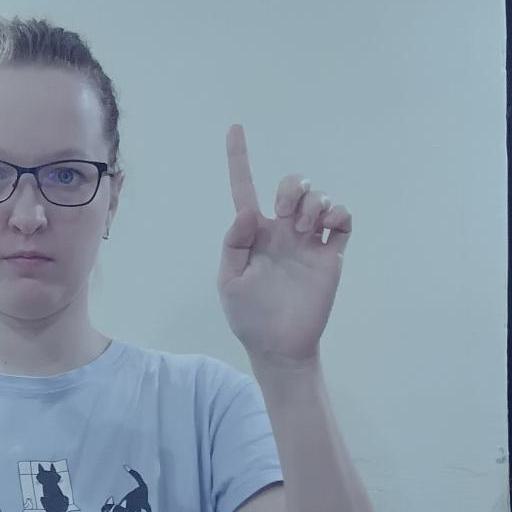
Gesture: one